Thomas Henry Ismay

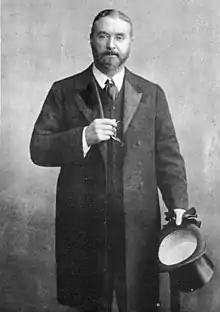

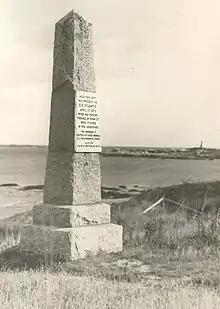
Memorial donated by Thomas Henry Ismay's family at the site of the mass grave, Terence Bay, Nova Scotia

Thomas Henry Ismay (7 January 1837 – 23 November 1899) was an owner of the White Star Line. His eldest son Joseph Bruce Ismay was managing director of the White Star Line and survived the sinking of its ocean liner on her maiden voyage in 1912.